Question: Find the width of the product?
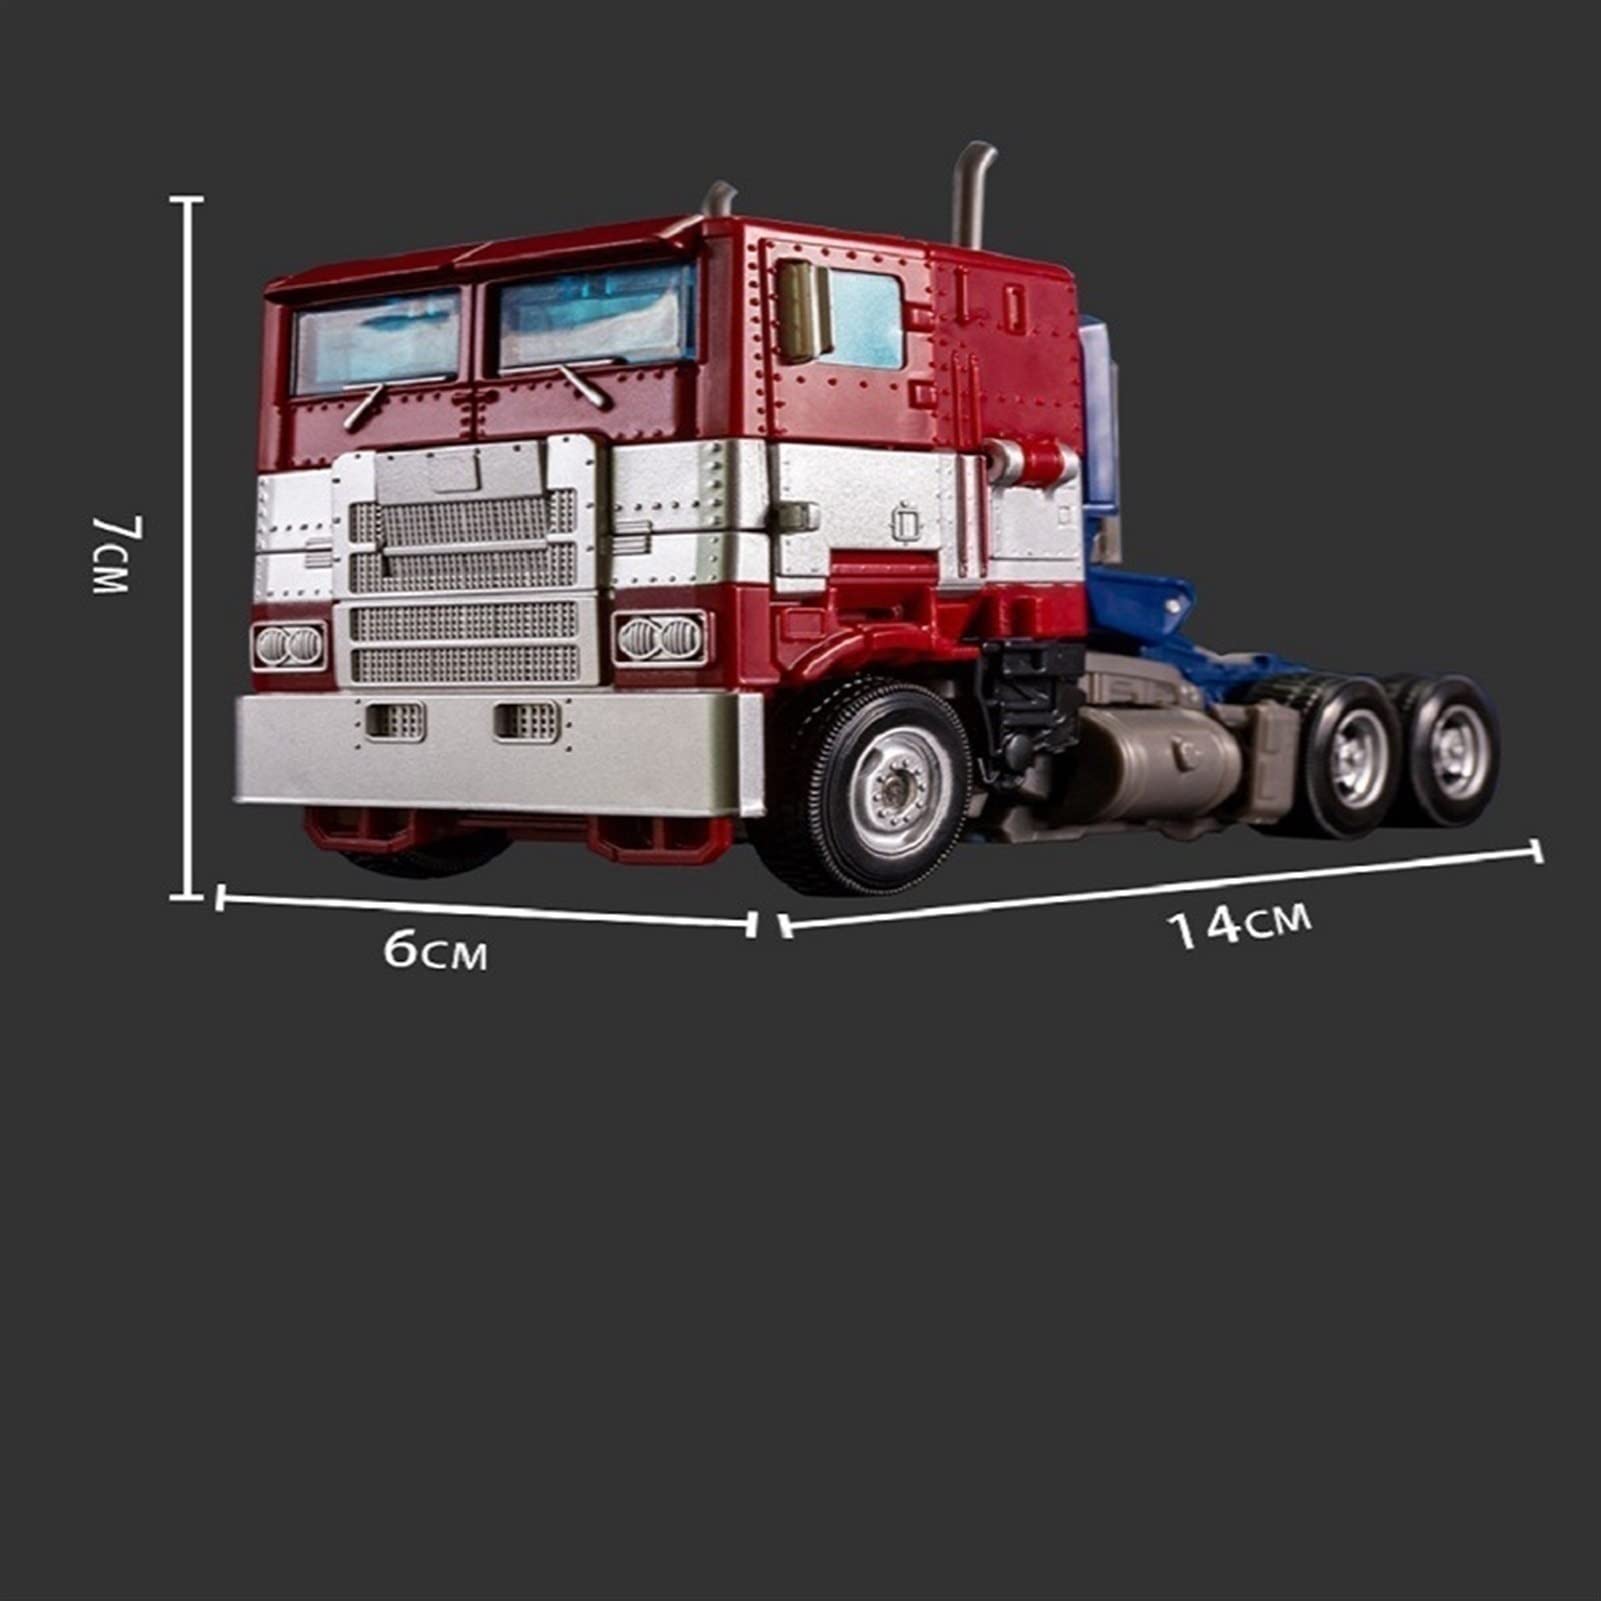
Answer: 6.0 centimetre